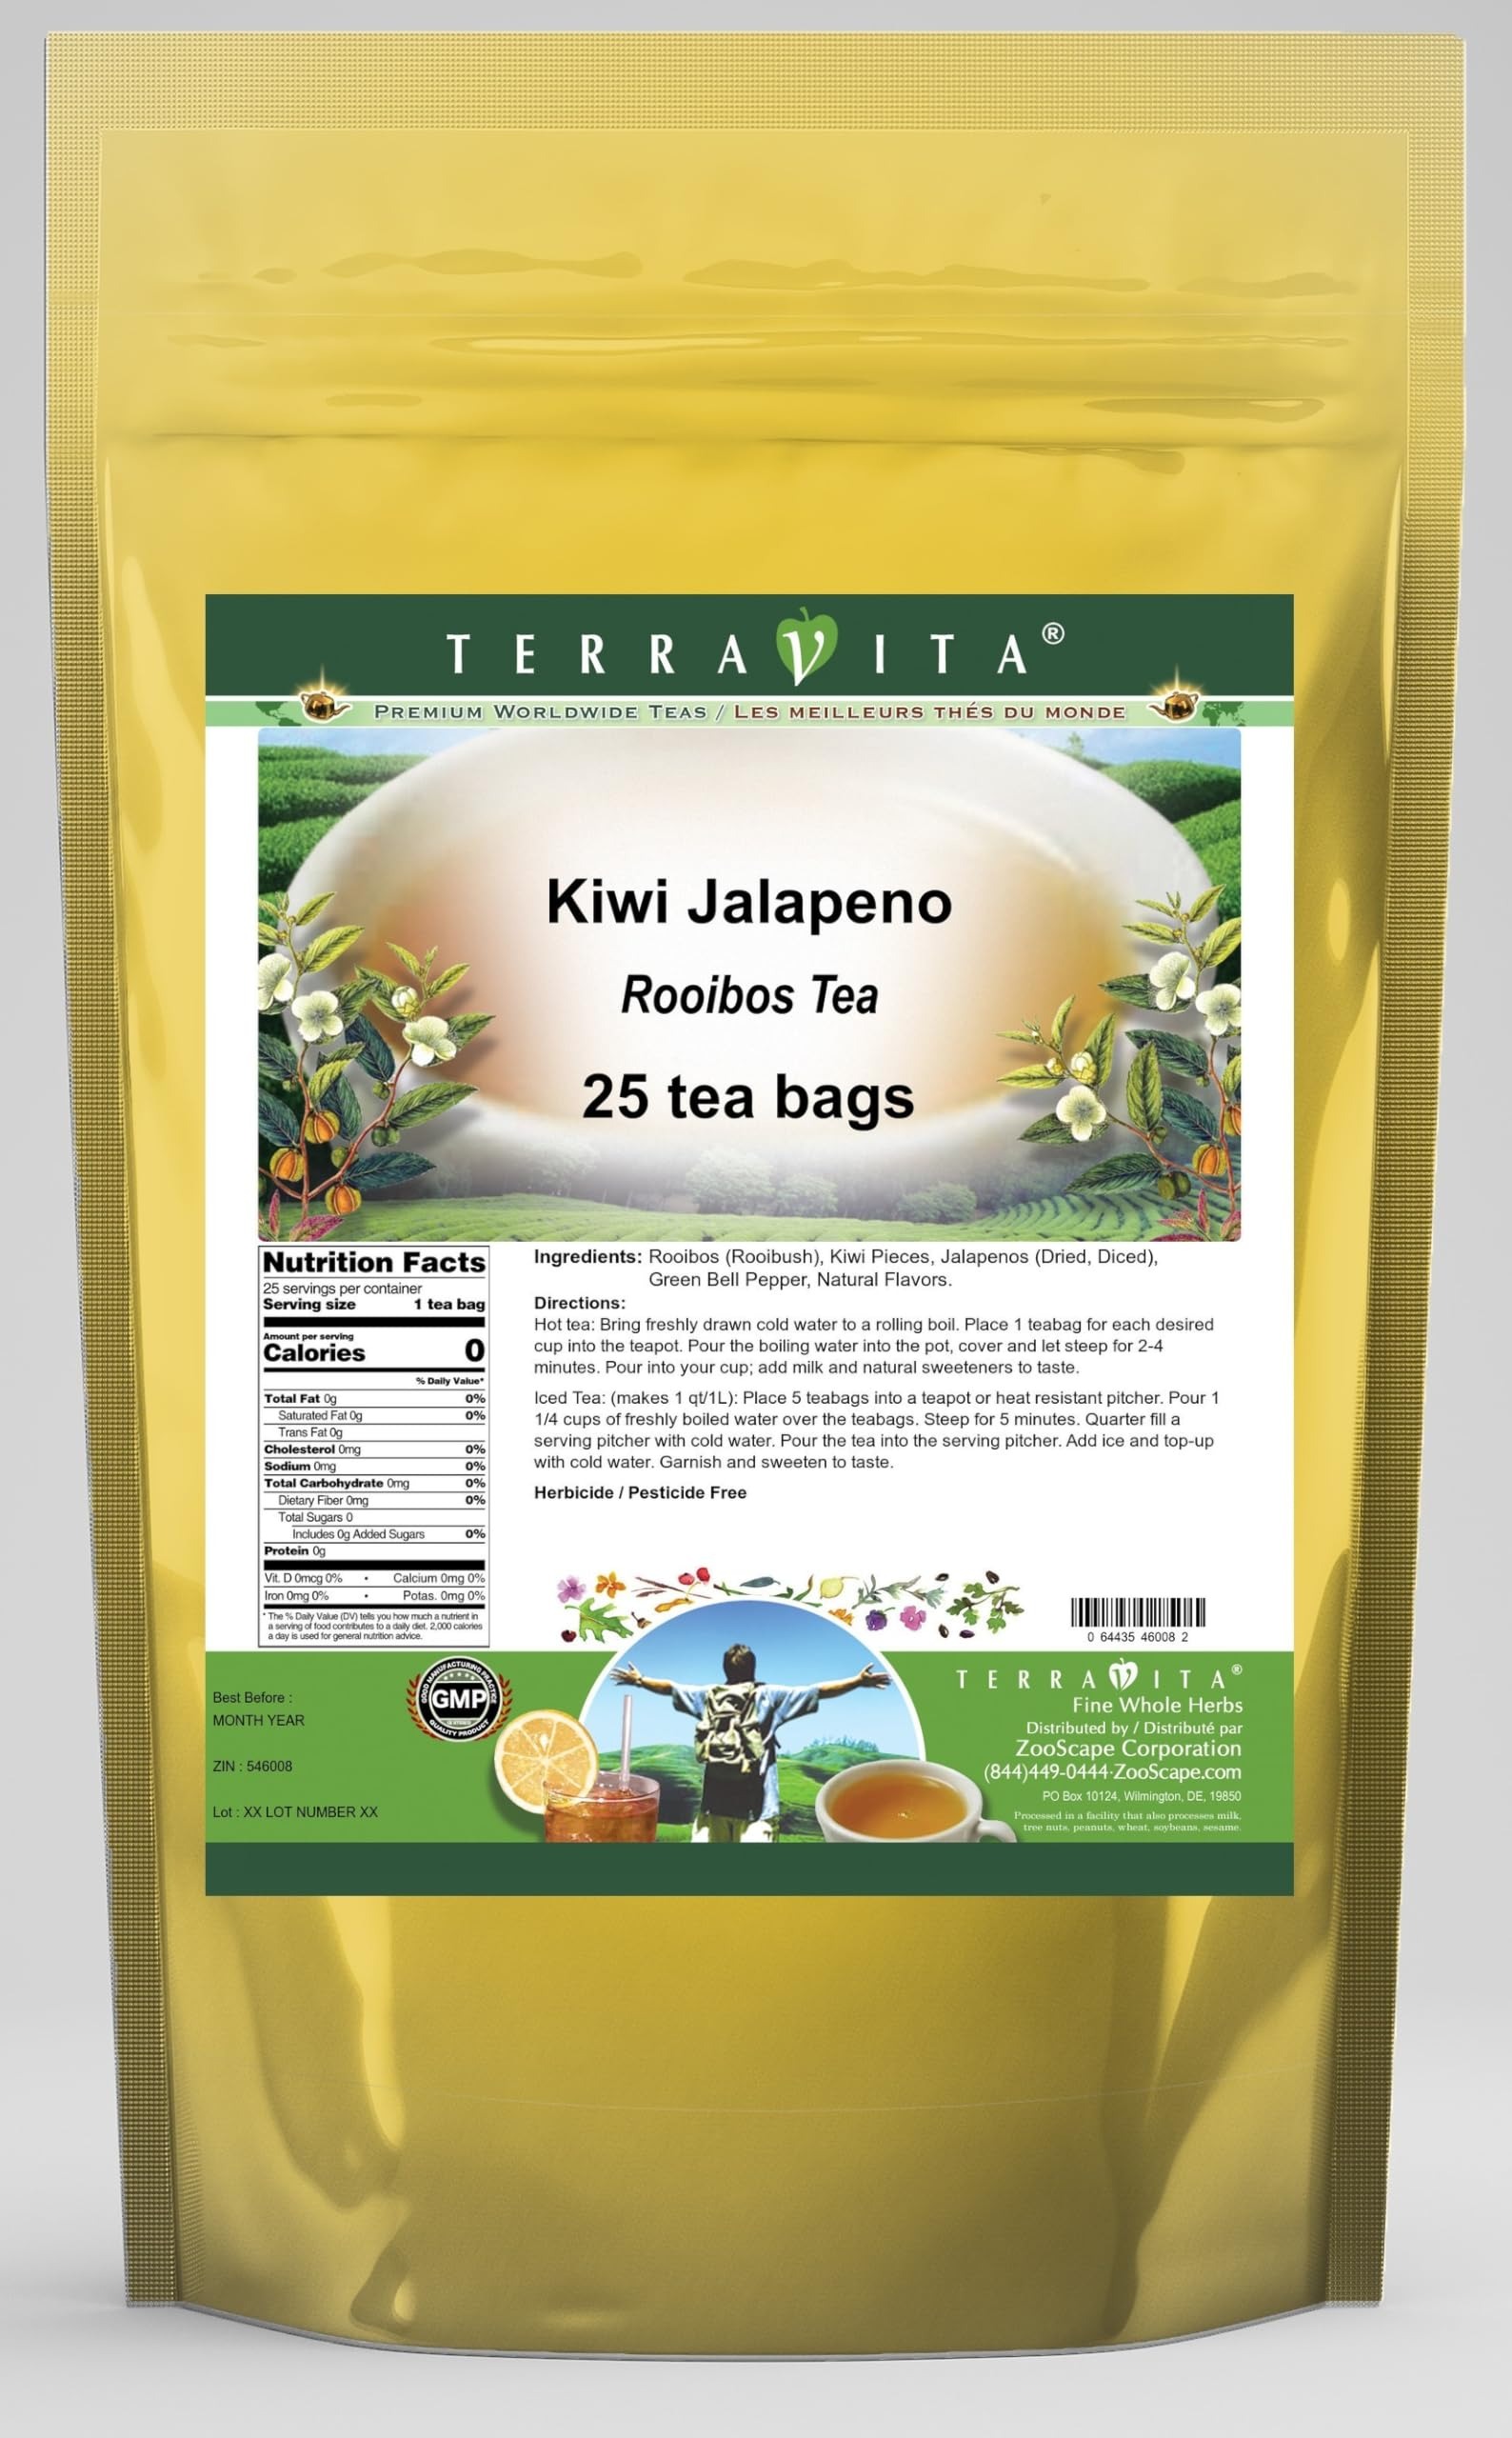
Item Name: Kiwi Jalapeno Rooibos Tea (25 tea bags, ZIN: 546008) - 3 Pack
Bullet Point 1: Our Kiwi Jalapeno Rooibos Tea is a delightful flavored Rooibos tea with Kiwi Pieces, Jalapenos (Dried, Diced) and Green Bell Peppers that you will really enjoy! The unique Kiwi Jalapeno aroma and taste is a delight! - Ingredients: Rooibos tea, Kiwi Pieces, Jalapenos (Dried, Diced), Green Bell Peppers and Natural Kiwi Jalapeno Flavor.
Bullet Point 2: No fillers.
Bullet Point 3: Manufacturer: TerraVita
Bullet Point 4: Size: 25 tea bags
Bullet Point 5: Rooibos Tea Bags - Packed in a convenient upright pouch!
Product Description: Our Kiwi Jalapeno Rooibos Tea is a delightful flavored Rooibos tea with Kiwi Pieces, Jalapenos (Dried, Diced) and Green Bell Peppers that you will really enjoy! The unique Kiwi Jalapeno aroma and taste is a delight! - Ingredients: Rooibos tea, Kiwi Pieces, Jalapenos (Dried, Diced), Green Bell Peppers and Natural Kiwi Jalapeno Flavor. - Hot tea brewing method: Bring freshly drawn cold water to a rolling boil. Place 1 teabag for each desired cup into the teapot. Pour the boiling water into the pot, cover and let steep for 2-4 minutes. Pour into your cup; add milk and natural sweeteners to taste. - Iced tea brewing method: (to make 1 liter/quart): Place 5 teabags into a teapot or heat resistant pitcher. Pour 1 1/4 cups of freshly boiled water over the teabags. Steep for 5 minutes. Quarter fill a serving pitcher with cold water. Pour the tea into the serving pitcher. Add ice and top-up with cold water. Garnish and sweeten to taste. - TerraVita is an exclusive line of premium-quality, natural source products that use only the finest, purest and most potent ingredients found around the world. TerraVita is hallmarked by the highest possible standards of purity, potency, stability and freshness. All of our products are prepared with the highest elements of quality control, from raw materials through the entire manufacturing process, up to and including the moment that the bottles or bags are sealed for freshness and shipped out to you. Our highest possible standards are certified by independent laboratories and backed by our personal guarantee. - TerraVita exists to meet and ensure your family's health and wellness without the harmful effects of chemicals and health products. We strive to make all of our products affordable and reliable and are constantly searching the market t
Value: 75.0
Unit: Count

Price: 51.54